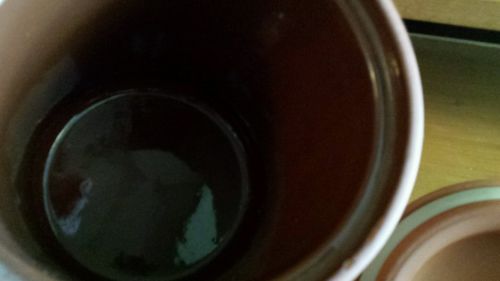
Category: stapler